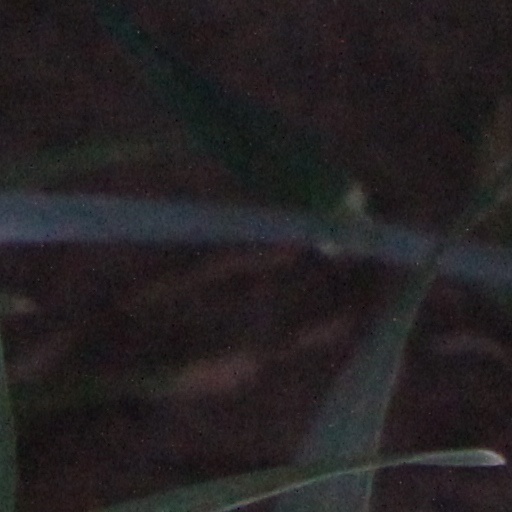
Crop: wheat